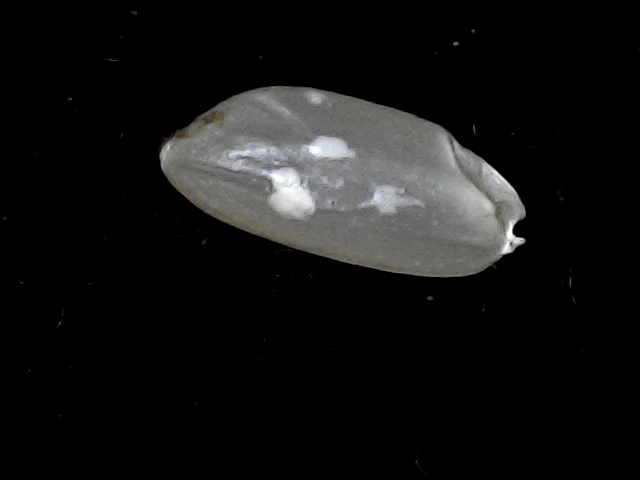
Rice variety: BD39